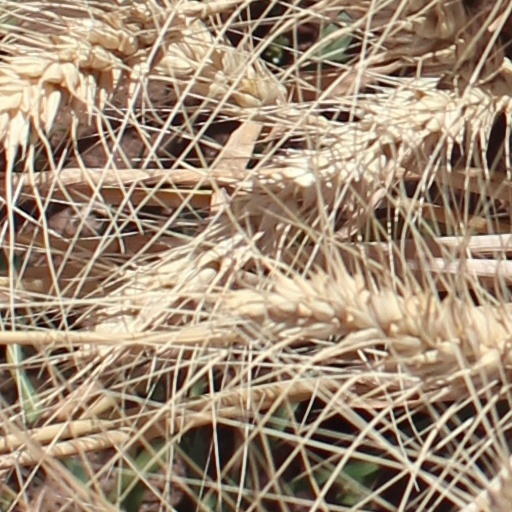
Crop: wheat